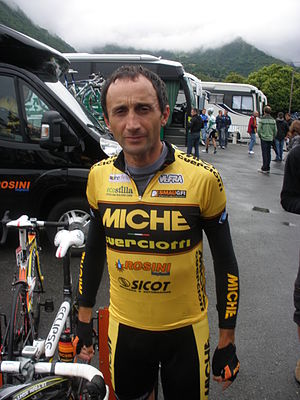
Davide Rebellin
Davide Rebellin er en italiensk professionel cykelrytter. Han har cyklet for CCC-Sprandi-Polkowice siden 2013.